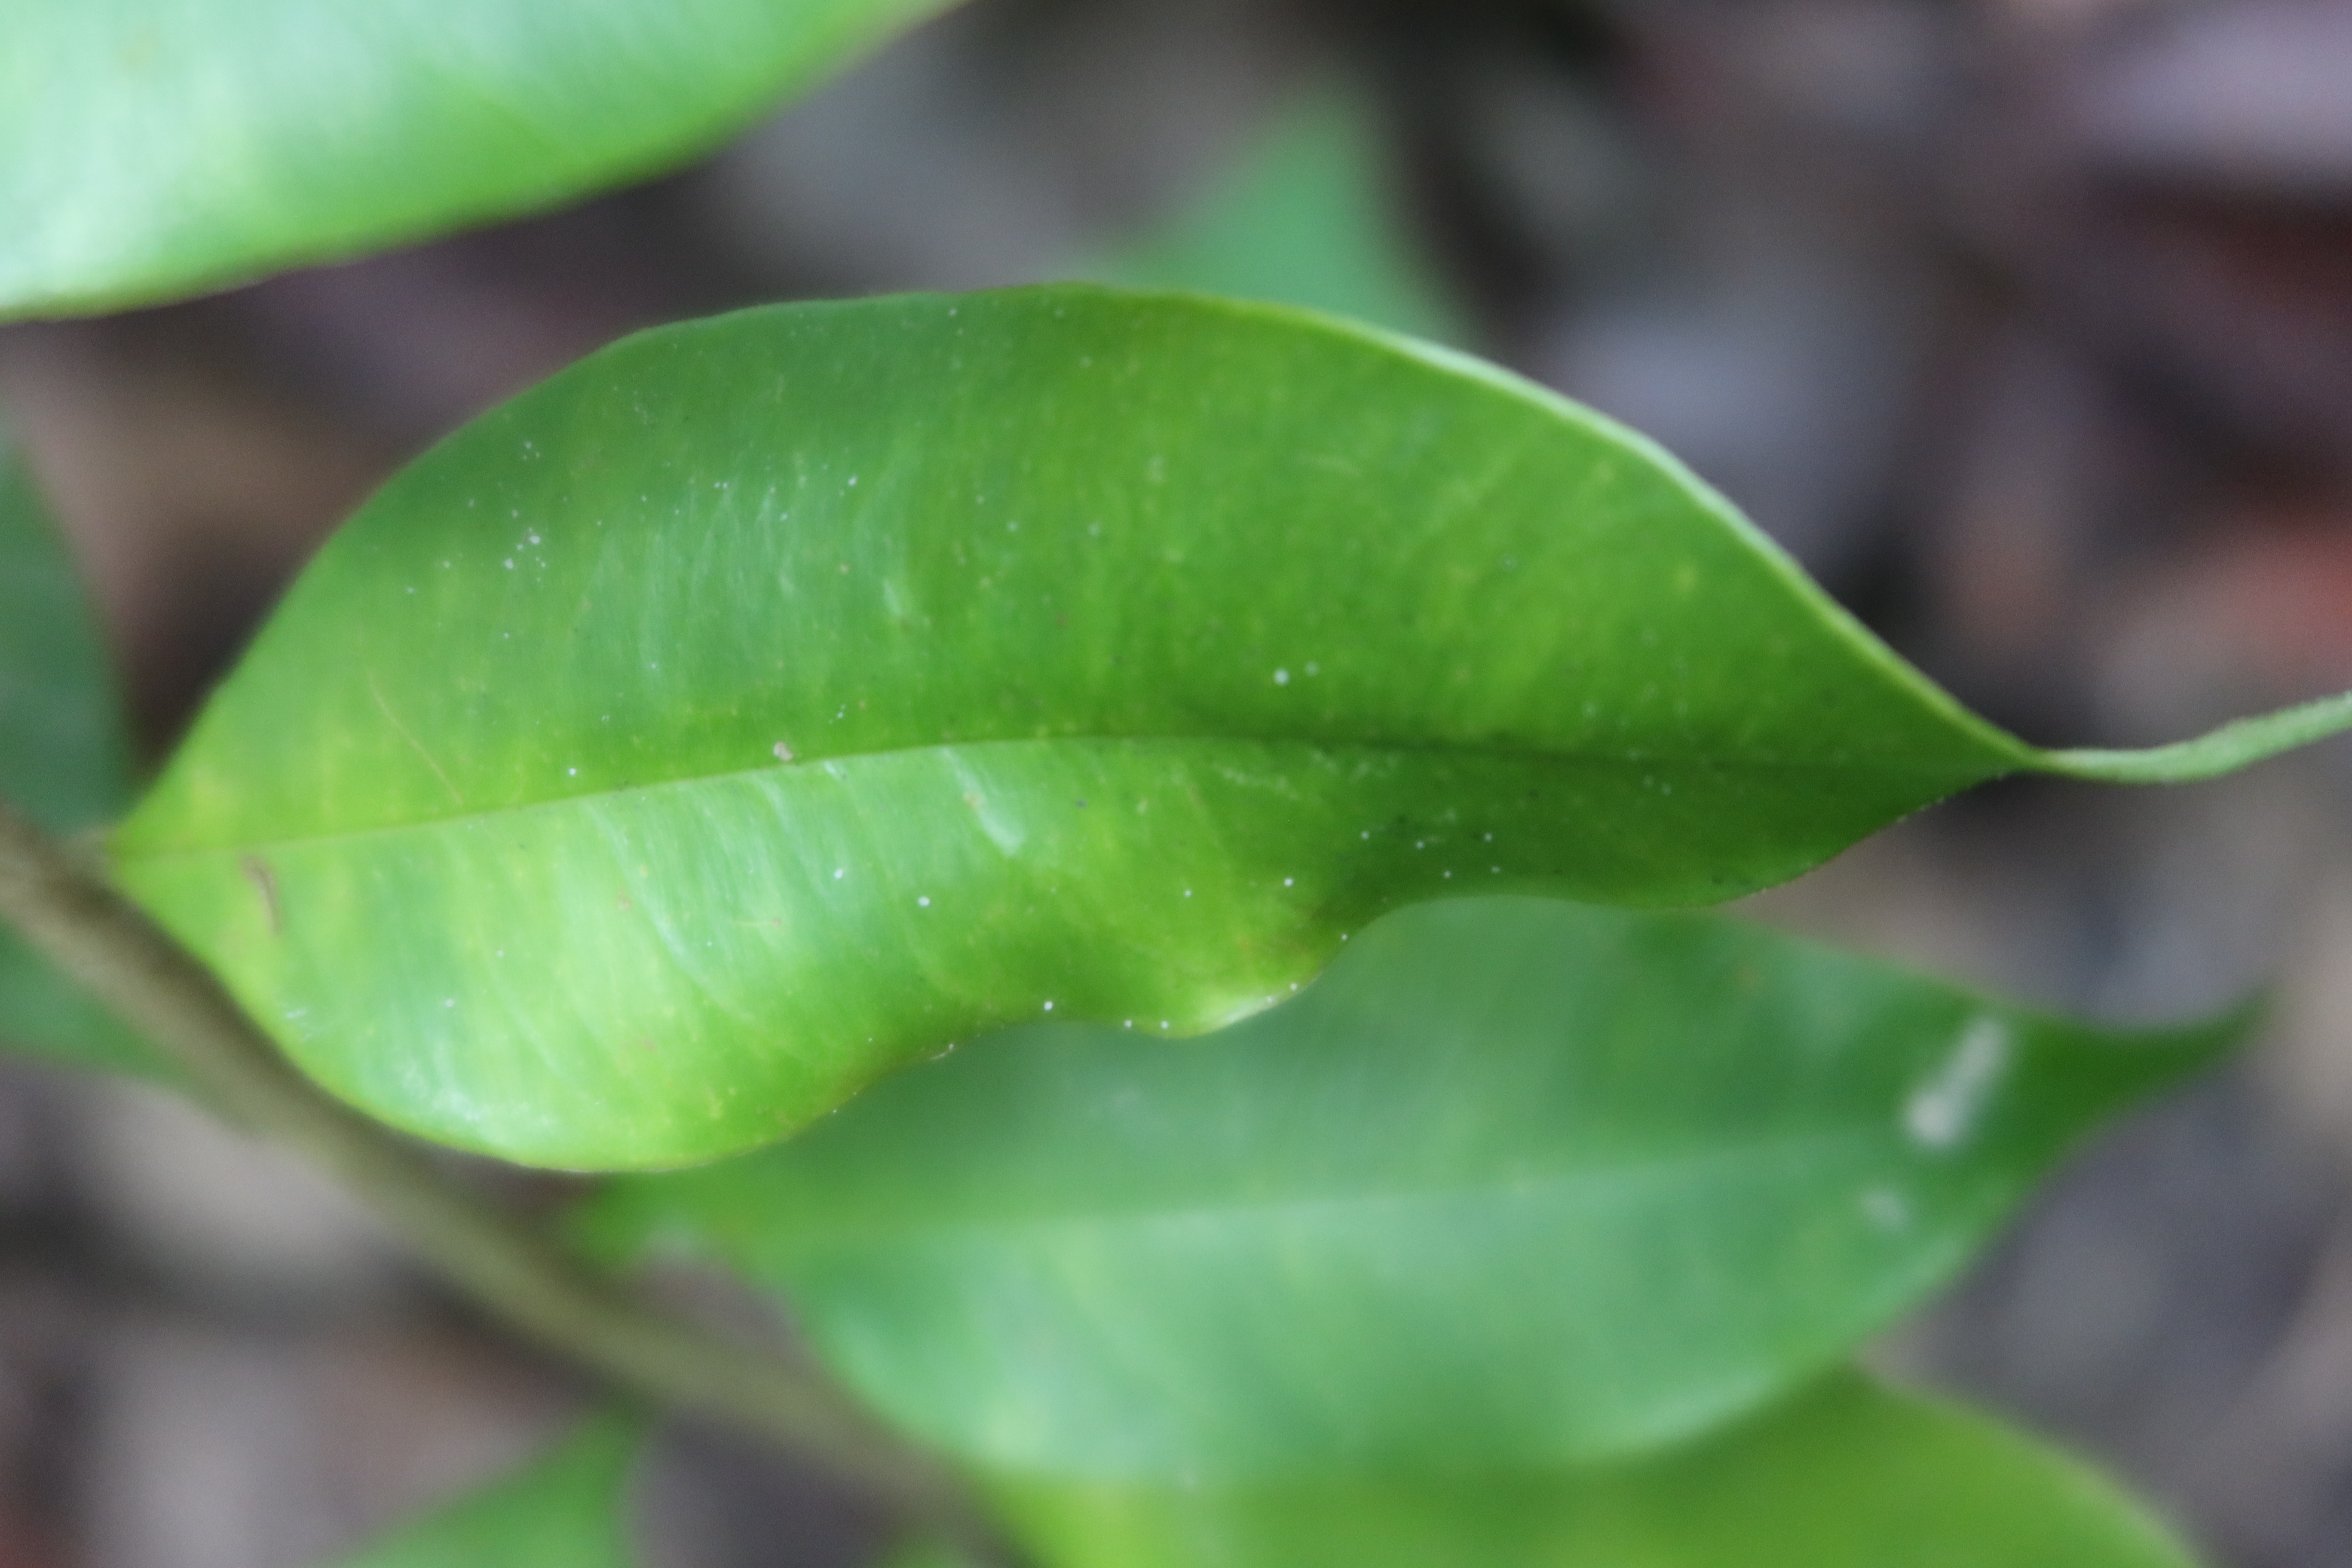
Label: Mosaic Viruses